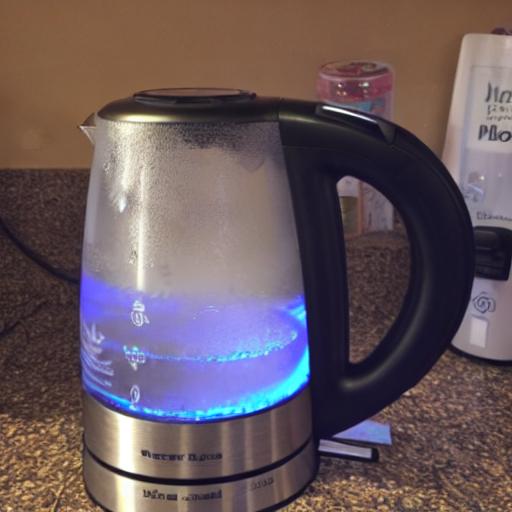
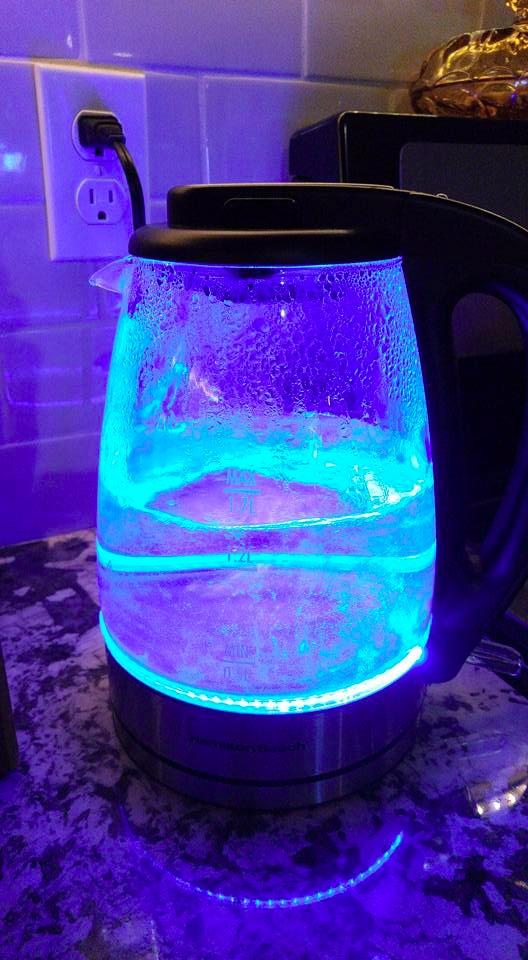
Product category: items_kettle
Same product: no